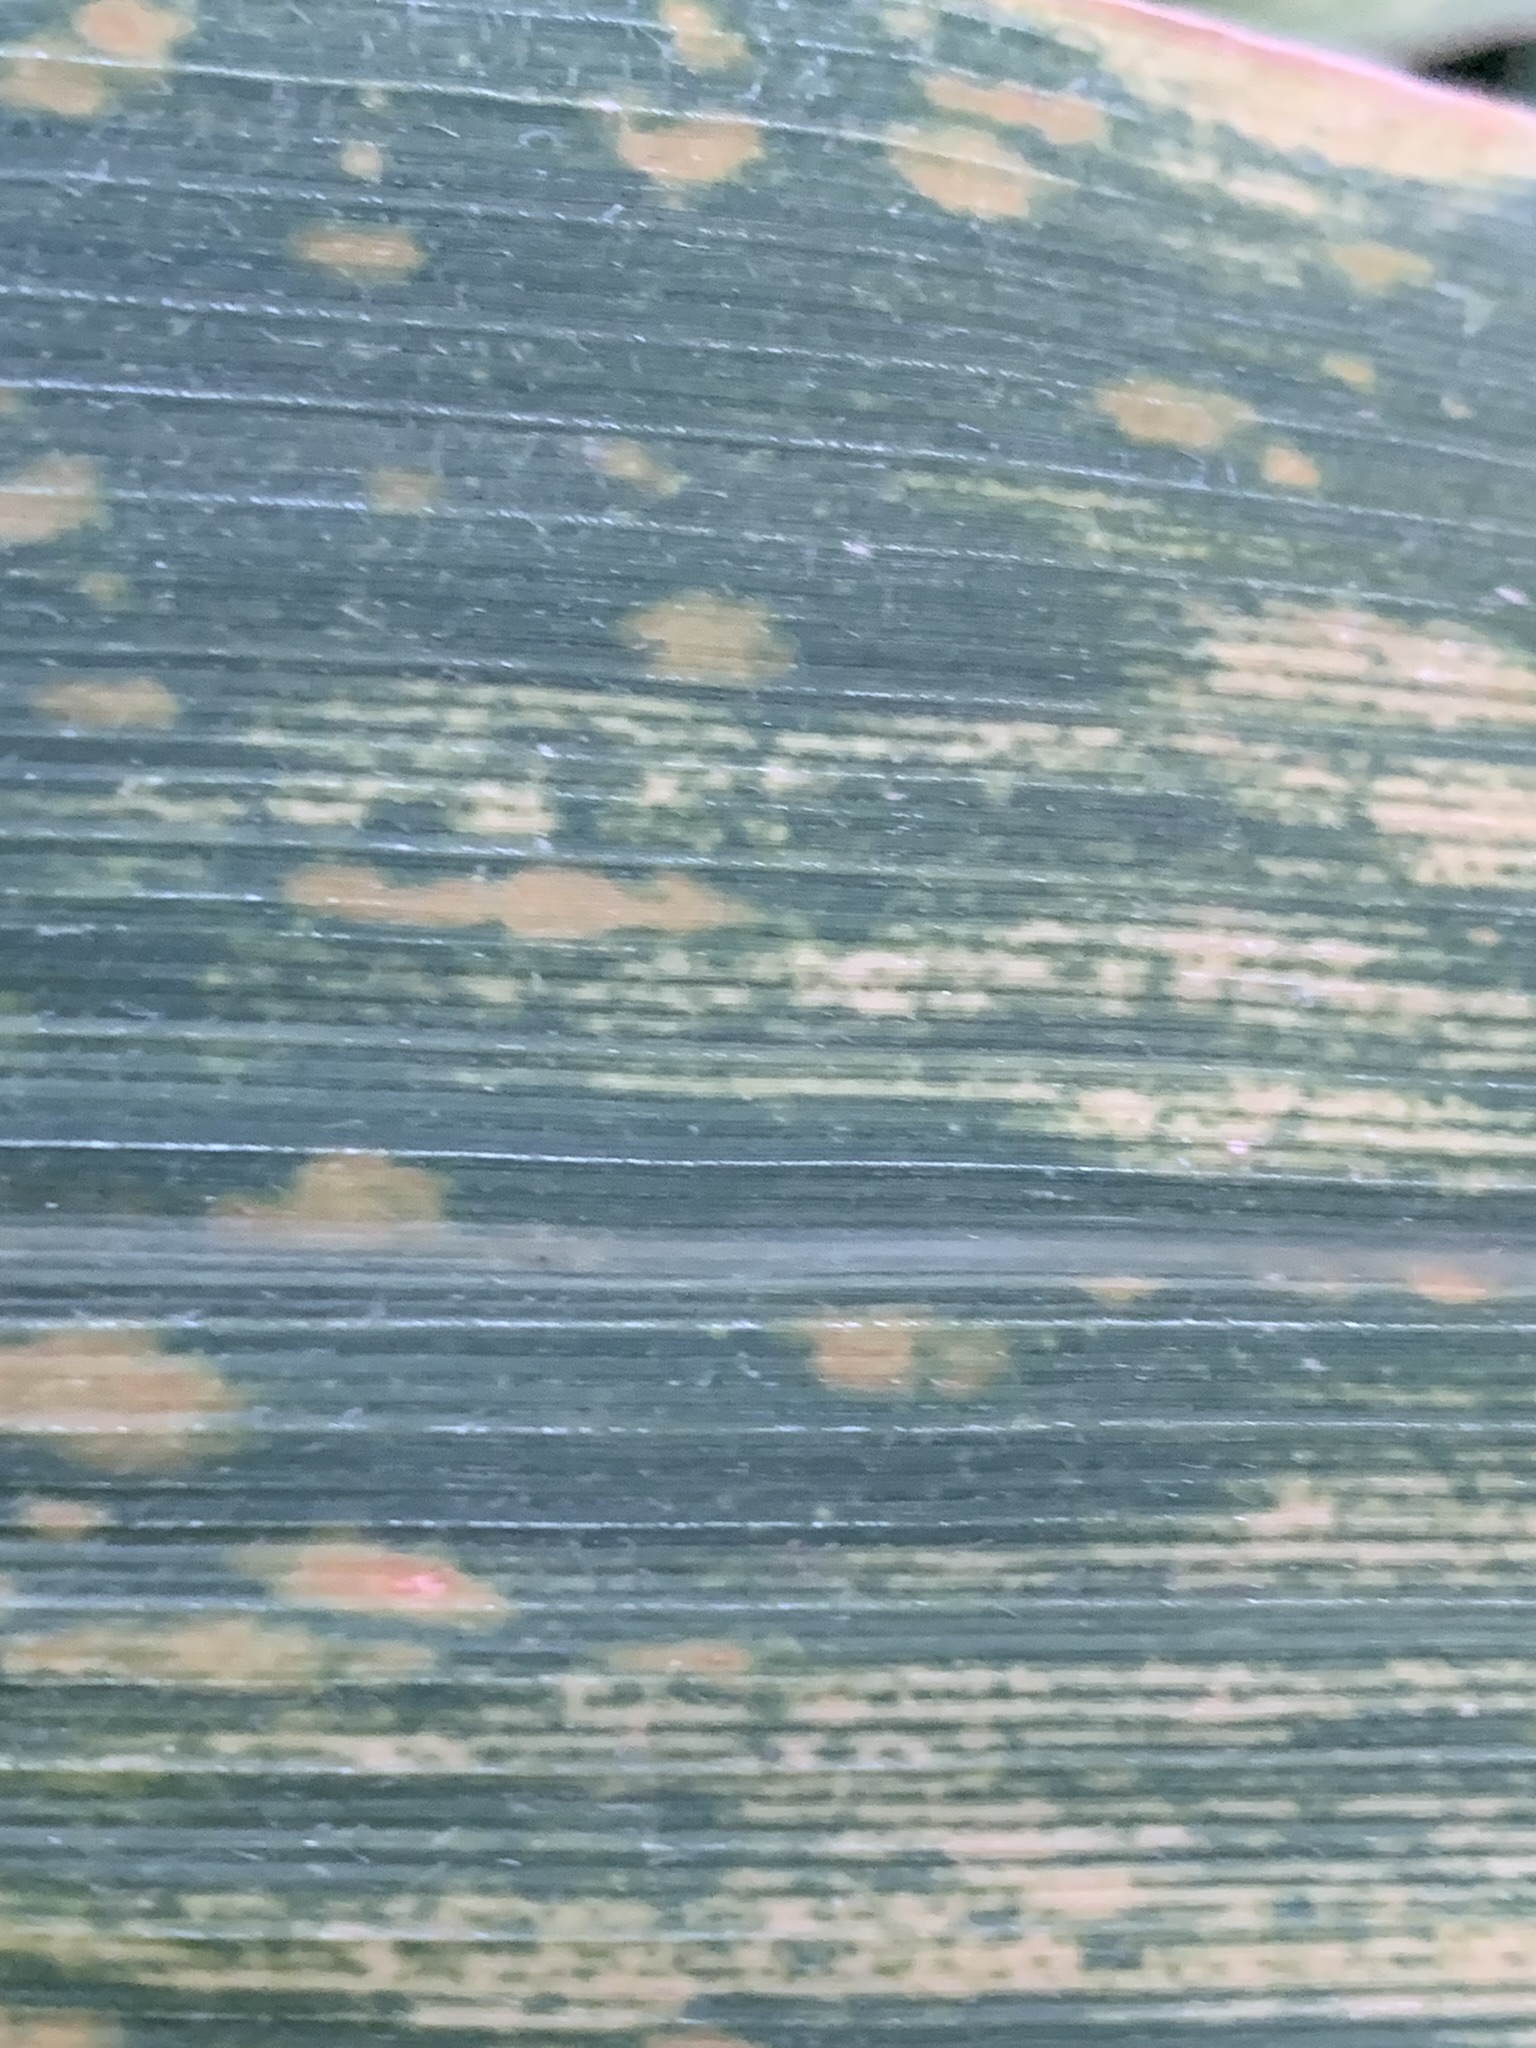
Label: MLN